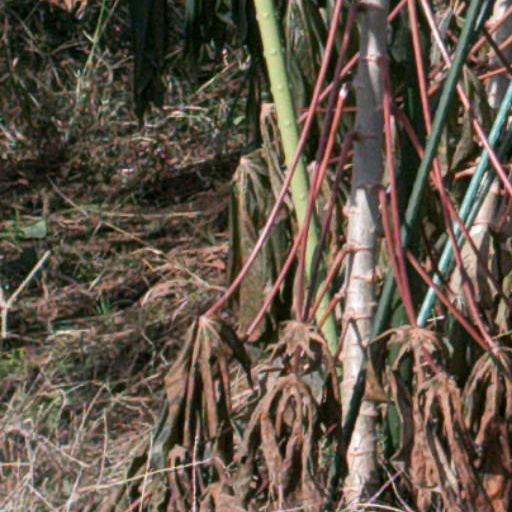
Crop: cassava